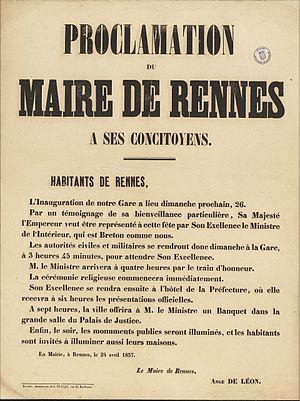
Affiche annonçant le déroulement de l'inauguration de la gare de Rennes, le 26 avril 1857.
La gare de Rennes est une gare ferroviaire française de la ligne de Paris-Montparnasse à Brest, située au sud du centre-ville de Rennes, préfecture du département d'Ille-et-Vilaine et de la région Bretagne.